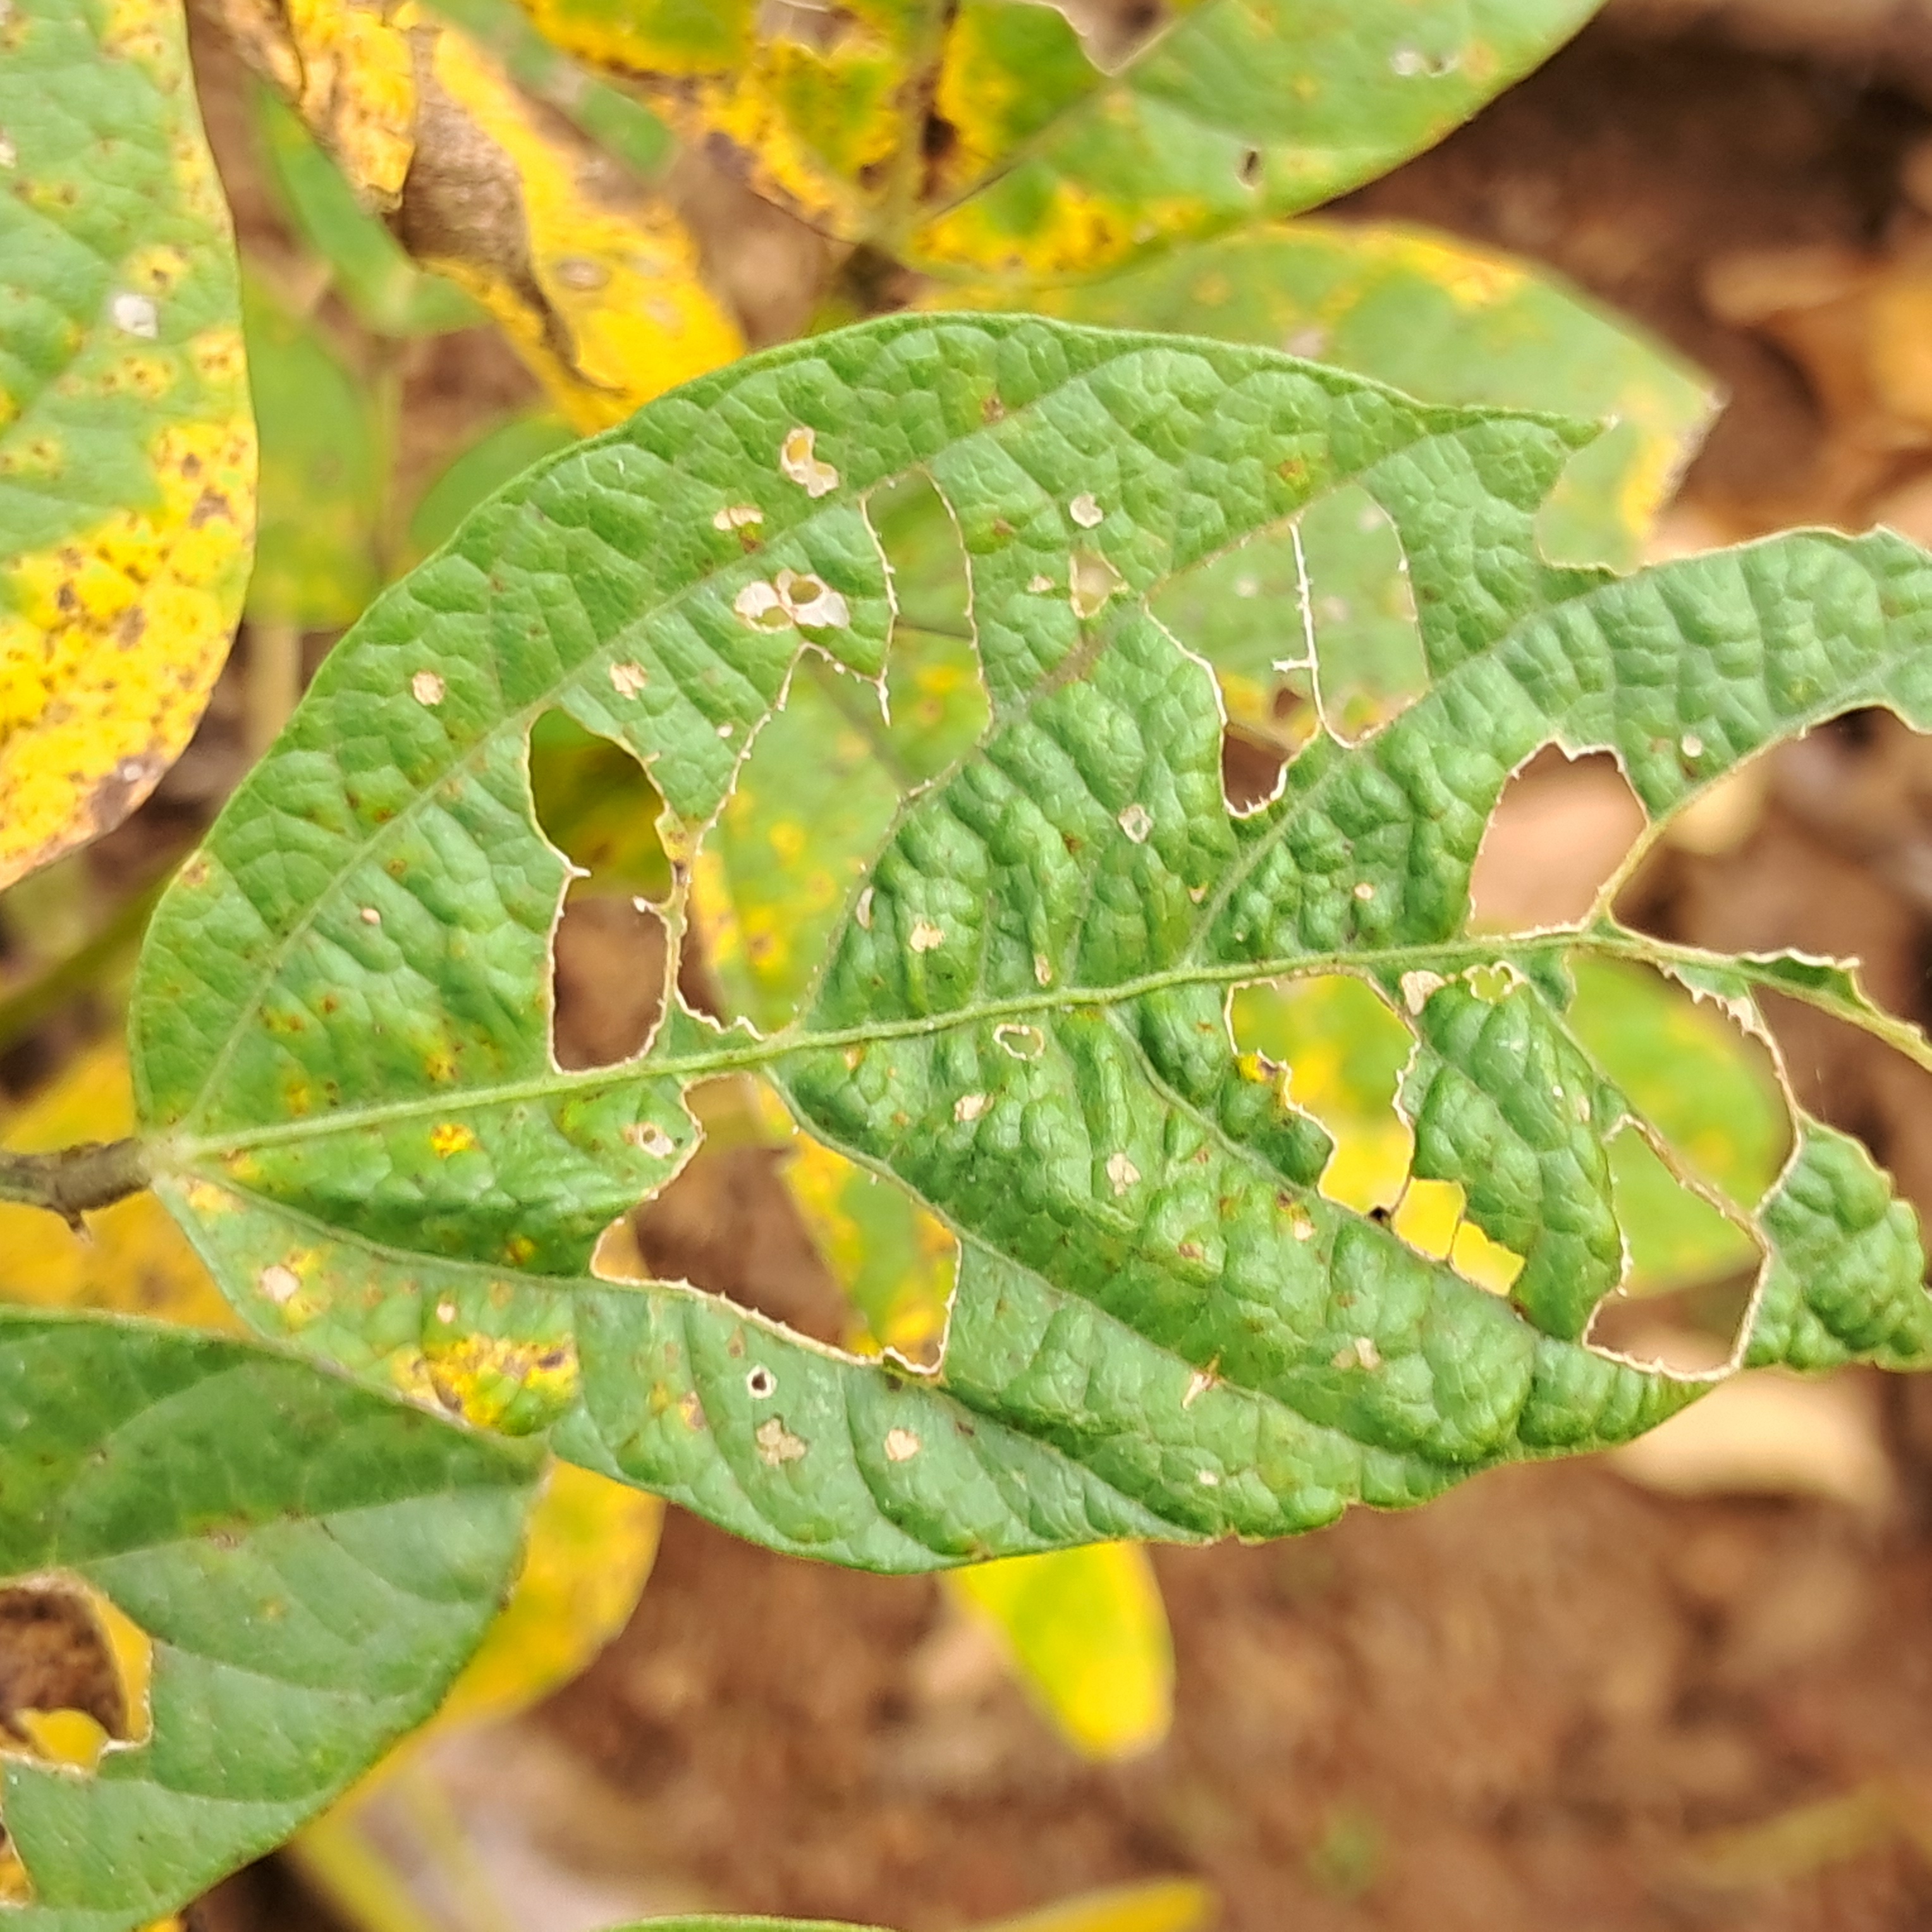
Label: Caterpillar_Semilooper_Pest